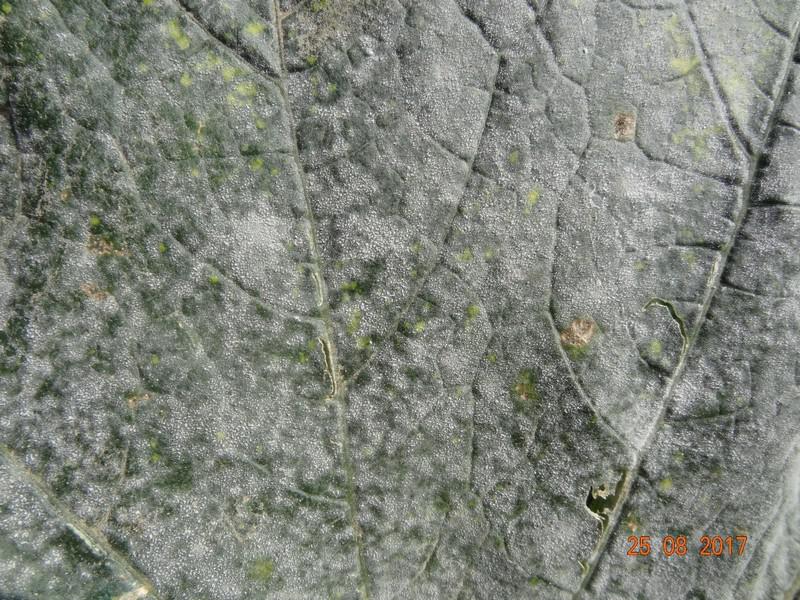
Plant: Zucchini
Disease: zucchini powdery mildew